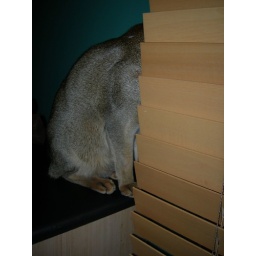
Plato on top of the computer desk with his head stuck under the blinds to look out the window.